Xiong Guangkai

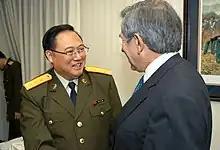
Xiong in April 2005

Xiong was born in Shanghai on 15 March 1939, while his ancestral home in Nanchang, Jiangxi. He joined the People's Liberation Army (PLA) in 1956 and the Chinese Communist Party (CCP) in 1959. Xiong was Deputy Director (1984–88) and later Director (1988–92) of the Intelligence Bureau of the PLA General Staff Department, Assistant (1992–96) and later Deputy Chief-of Staff (1996–2005). In 1988 he was conferred the rank of Major General, in 1994 Lieutenant General and in 2000 General.